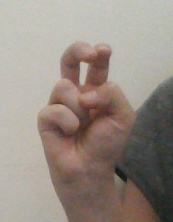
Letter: toot